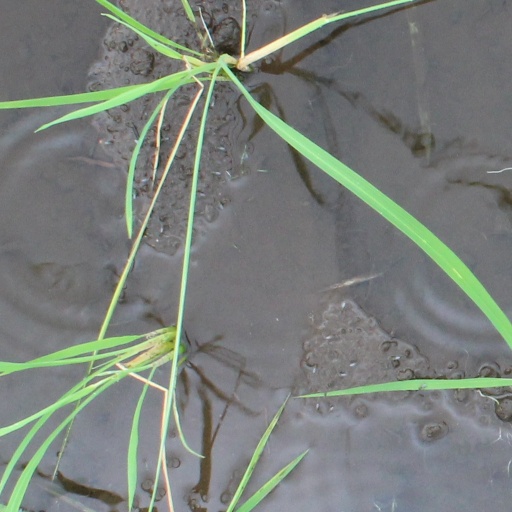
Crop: rice